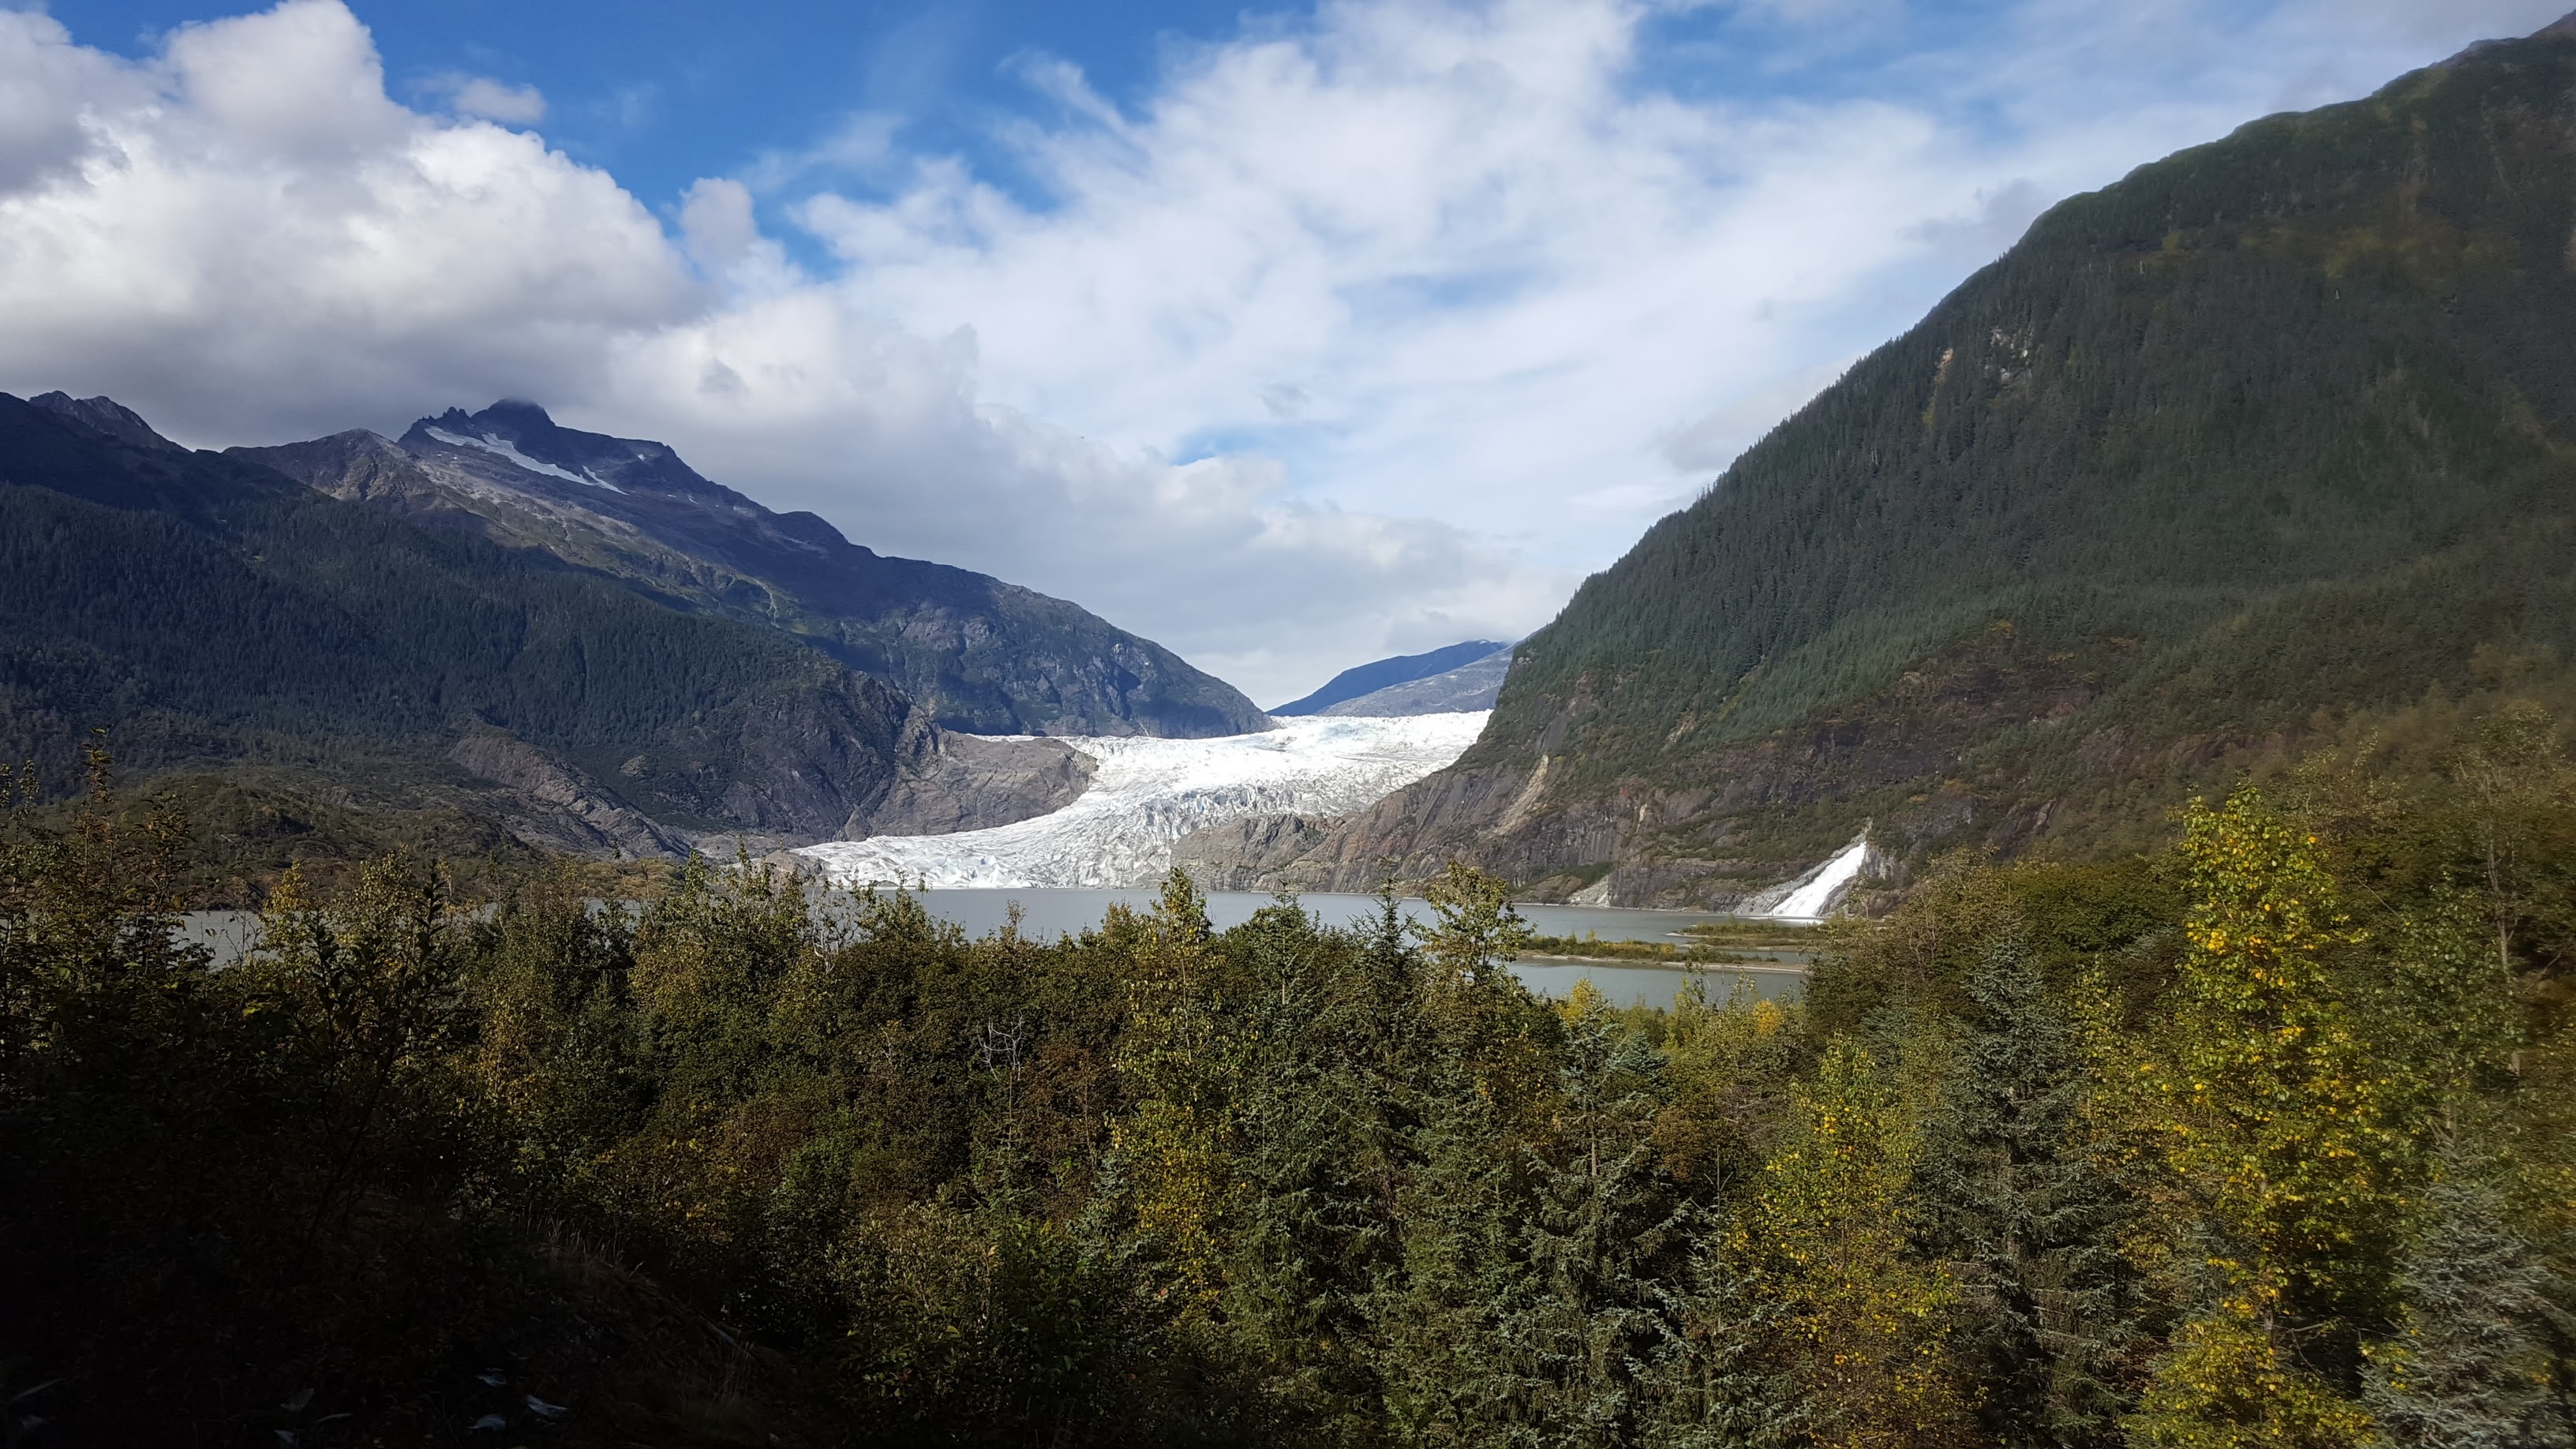
landscape, nature, forest, wilderness, walking, mountain, hill, lake, adventure, valley, mountain range, glacier, fjord, highland, ridge, alps, plateau, fell, alaska, juneau, loch, landform, mountain pass, geographical feature, atmospheric phenomenon, mountainous landforms, glacial landform